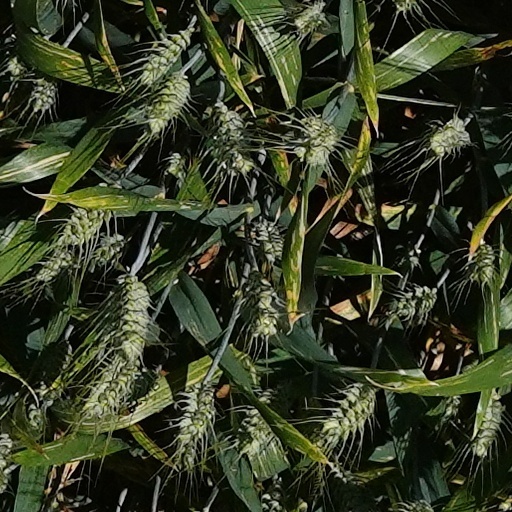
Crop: wheat